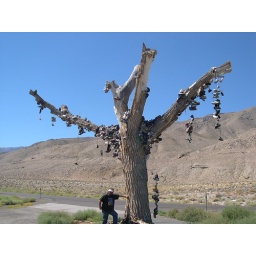
David and shoe tree near Walker Lake, Nevada